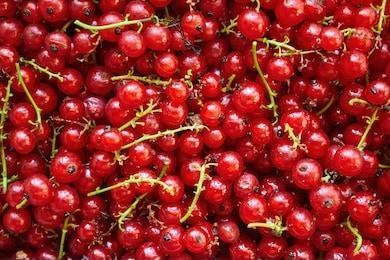
Label: redcurrant